Friedrich Joussen

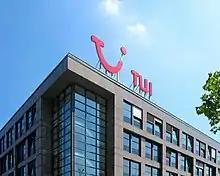
Headquarters of TUI in Hannover, Germany

In June 2022, it was announced that Joussen would be stepping down from his position at TUI in the September of 2022, and would be replaced by Sebastian Ebel the company’s currnet CFO.